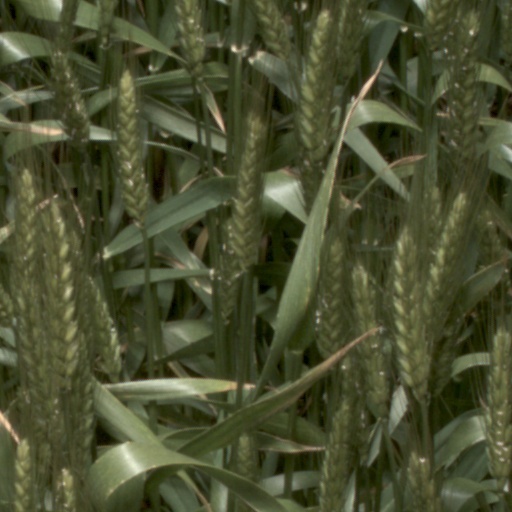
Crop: wheat